Pierre Gasly

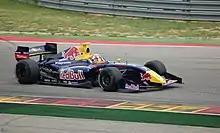
Pierre Gasly in Motorland Aragón, 2014

In 2011, Gasly made his début in single-seaters, taking part in the French F4 Championship 1.6-litre category. He finished third behind his future Eurocup rivals Matthieu Vaxivière and Andrea Pizzitola with seven podiums, including wins at Spa, Albi and Le Castellet.